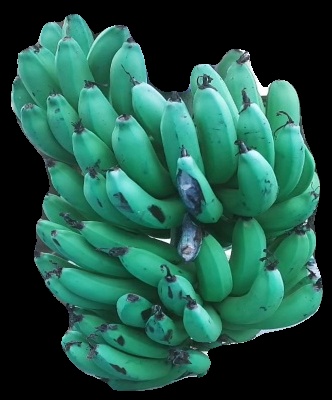
Variety: pachbale
Grade: grade3